Tupolev Tu-142

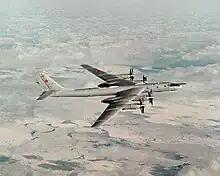
Top perpendicular starboard view of four-engine propeller-driven aircraft in-flight. The pale gray/white aircraft is flying above almost white terrain.

As the 1970s progressed, silencing technology in submarines rendered acoustic-band sonobuoys and trigger devices ineffective. During 1961 and 1962, the Soviet Union conducted research and development into an explosive sound system (ESS) – used to locate deep-diving submarines – under the name "Udar" (Blow). In 1965, work had started on sonobuoy systems using ESS to be integrated with the "Berkut" radar. The programme was postponed when one of the aircraft intended to carry it, the Ilyushin Il-38, was found to be incompatible. The developments instead resulted in the "Udar-75", which was featured in a new search and targeting system (STS) of the Taganrog-built Tu-142Ms.